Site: brandenburg
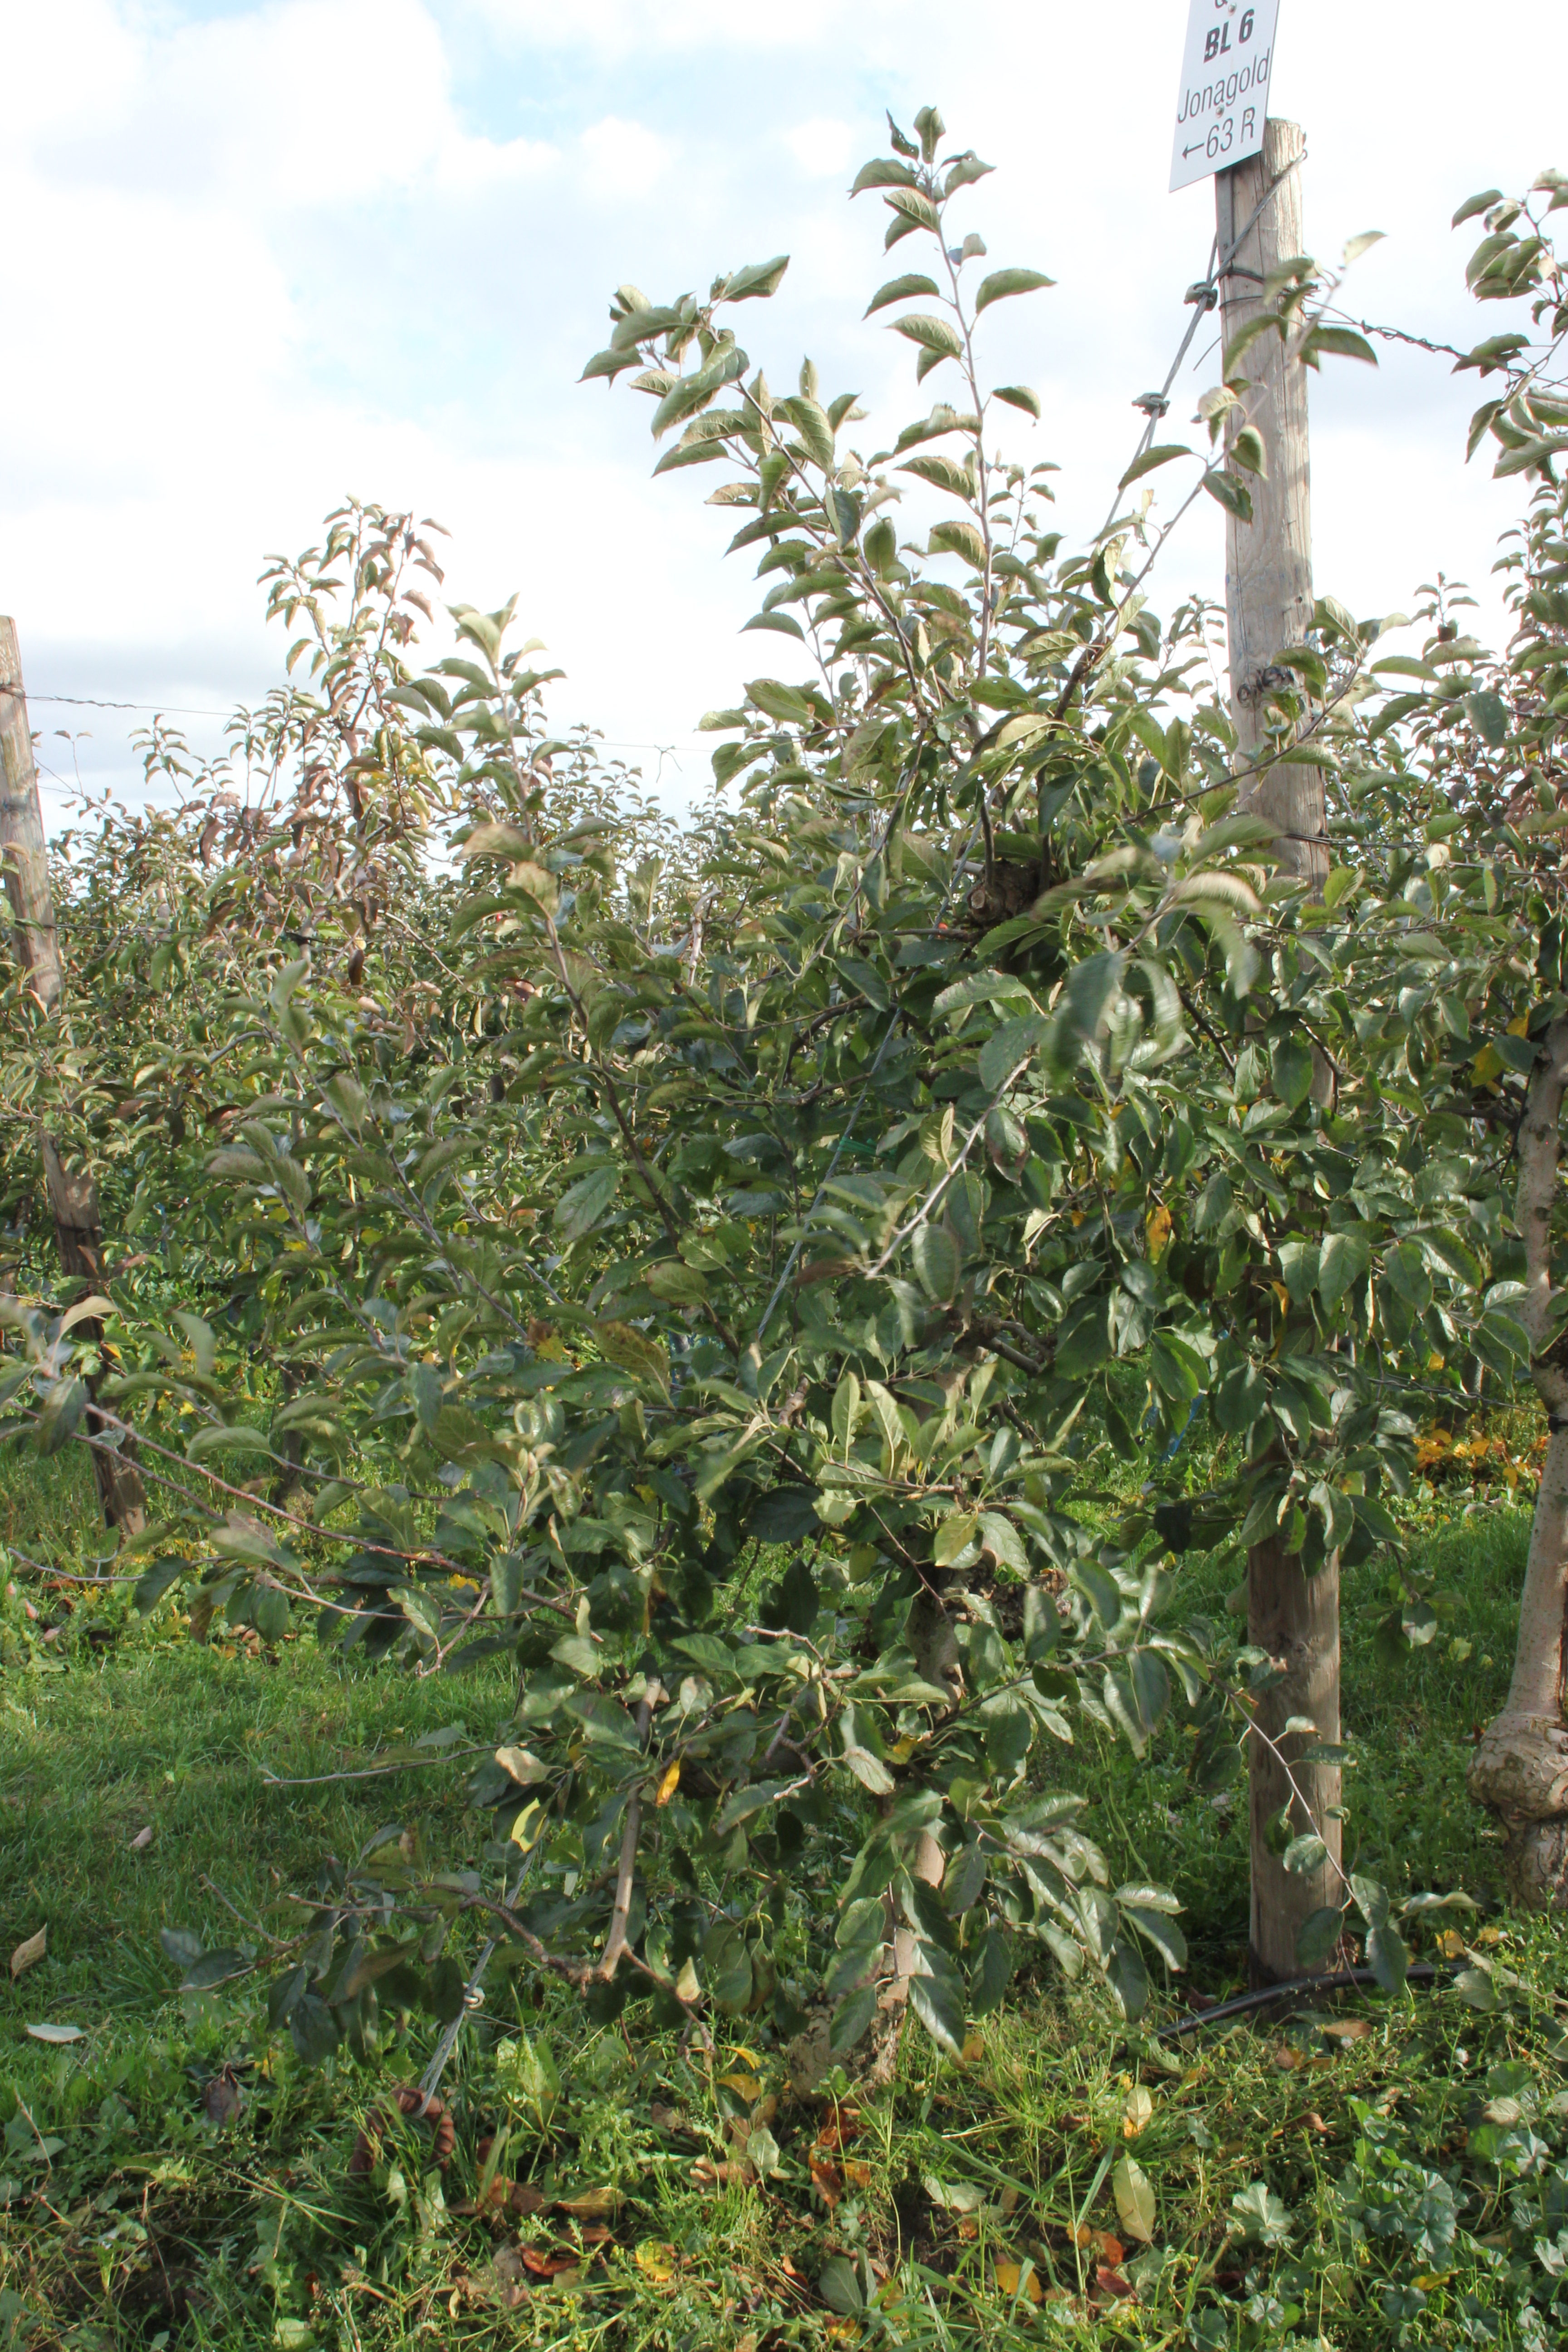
Growth stage (BBCH 91): Senescence, beginning of dormancy